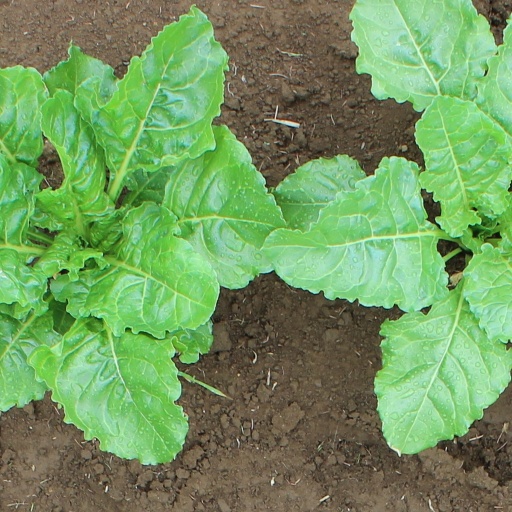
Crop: sugar beet